Grai Resh

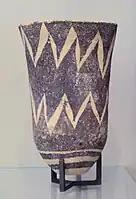
Ubaid IV pottery 4700-4200 BC Tello, ancient Girsu. Louvre Museum

In 2001 a French team led by Christine Kepinski conducted a topographic survey of the site. A large number of surface pottery shards showed that the site actually extended out to an area of about 32 hectares. In many places that area is occupied by modern farms and in others the soil has been removed for agricultural projects. A new road now passes across the south and the old road through the mound has gone out of use though farmers have been removing soil and archaeological remains from that area to enrich their fields. There was no surface collection due to the crops being high at that season but in disturbed spots abundant 4th and 5th millennium BC shards were noted. A significant amount of 2nd millennium BC shards were also seen prompting speculation that Grai Rash was the location of the small Amorite kingdom of Kurda.